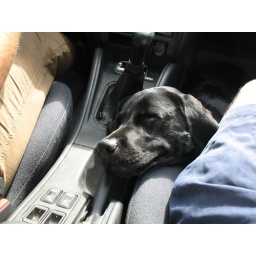
Tired dog in the car